Nuestros Pequeños Hermanos

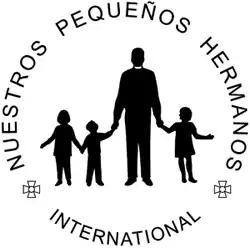
NPH International

Nuestros Pequeños Hermanos (NPH), literally meaning "Our little brothers and sisters", is a charitable organization that has provided a home for thousands of orphans and abandoned children since 1954. Currently there are NPH homes in nine Latin American countries.